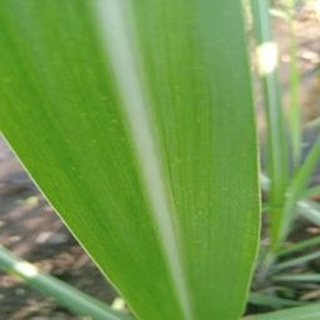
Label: healthy_sugarcane